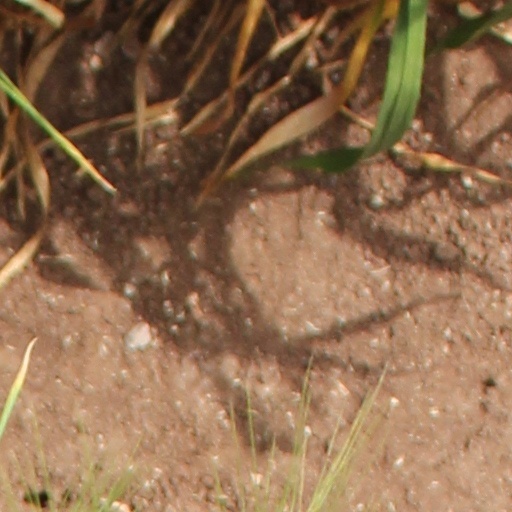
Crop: wheat